Erlach family

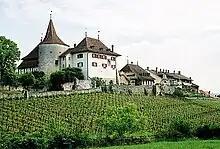
Erlach Castle

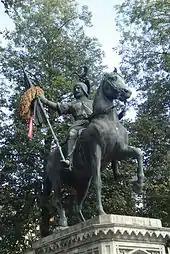
The Rudolf von Erlach memorial in Bern

The Erlach family is first mentioned as a ministerialis (or unfree knight) family in the service of the Counts of Nidau. Initially they were the castellans in Erlach Castle in the town of Erlach on Lake Biel. By 1300 they were citizens of Bern and had tied their fate to the city. According to the historian Conrad Justinger, in 1339 Rudolf von Erlach led the victorious Bernese forces at the Battle of Laupen. In the following year he led a Bernese army in a raid on the city of Fribourg. Before his death, in 1360, Rudolf bought property and governance rights in Jegenstorf and Reichenbach Castle (in Zollikofen).